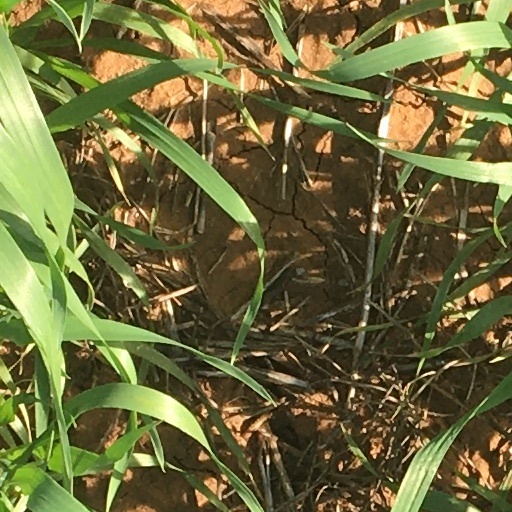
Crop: wheat